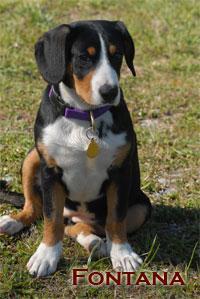
EntleBucher